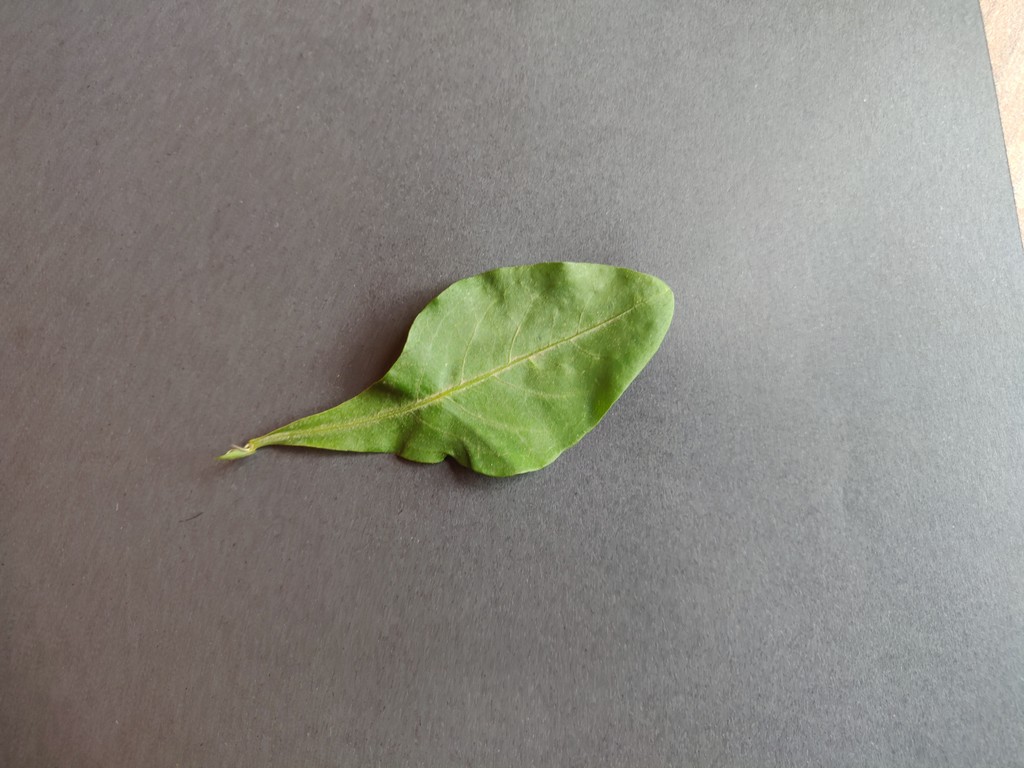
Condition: Healthy
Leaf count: single
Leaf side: front